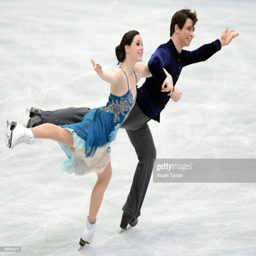
figure skaters of skate during day one .